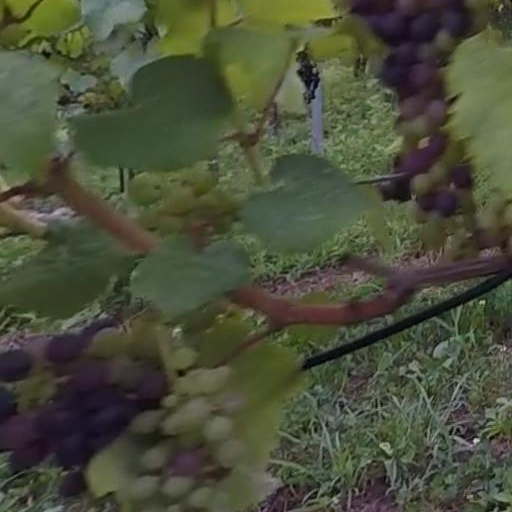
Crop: grape